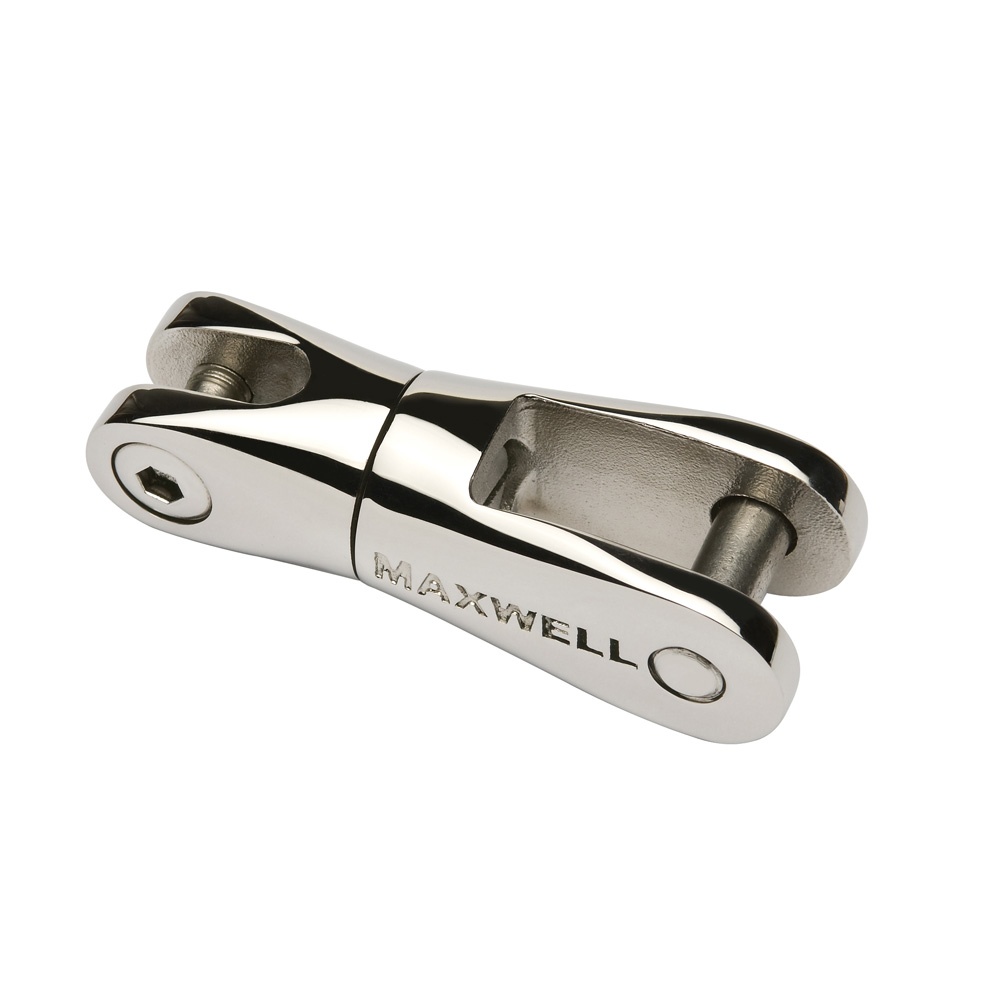
Maxwell Anchor Swivel Shackle SS - 6-8mm - 750kg [P104370]
ANCHOR SWIVEL SHACKLES The use of a swivel and joining shackles to join your anchor and rode will greatly improve anchor retrieval and help ensure that the rode lays neatly into your anchor locker. Thus, they are highly recommended for use with Maxwell's automatic rope/chain series windlasses. Two sizes (6mm - 8mm/1/4" - 5/16" and 10mm - 12mm/3/8" - 7/16") are available to suit vessels up to 20 metres (65'). These robust single swivel anchor connectors, with captured pins, will not loosen under load and pull smoothly and easily over bow rollers. Quick Guide (pdf) Brochure (pdf)
Brand: Maxwell
Category: Vehicles & Parts > Vehicle Parts & Accessories > Watercraft Parts & Accessories > Docking & Anchoring > Anchor Chains